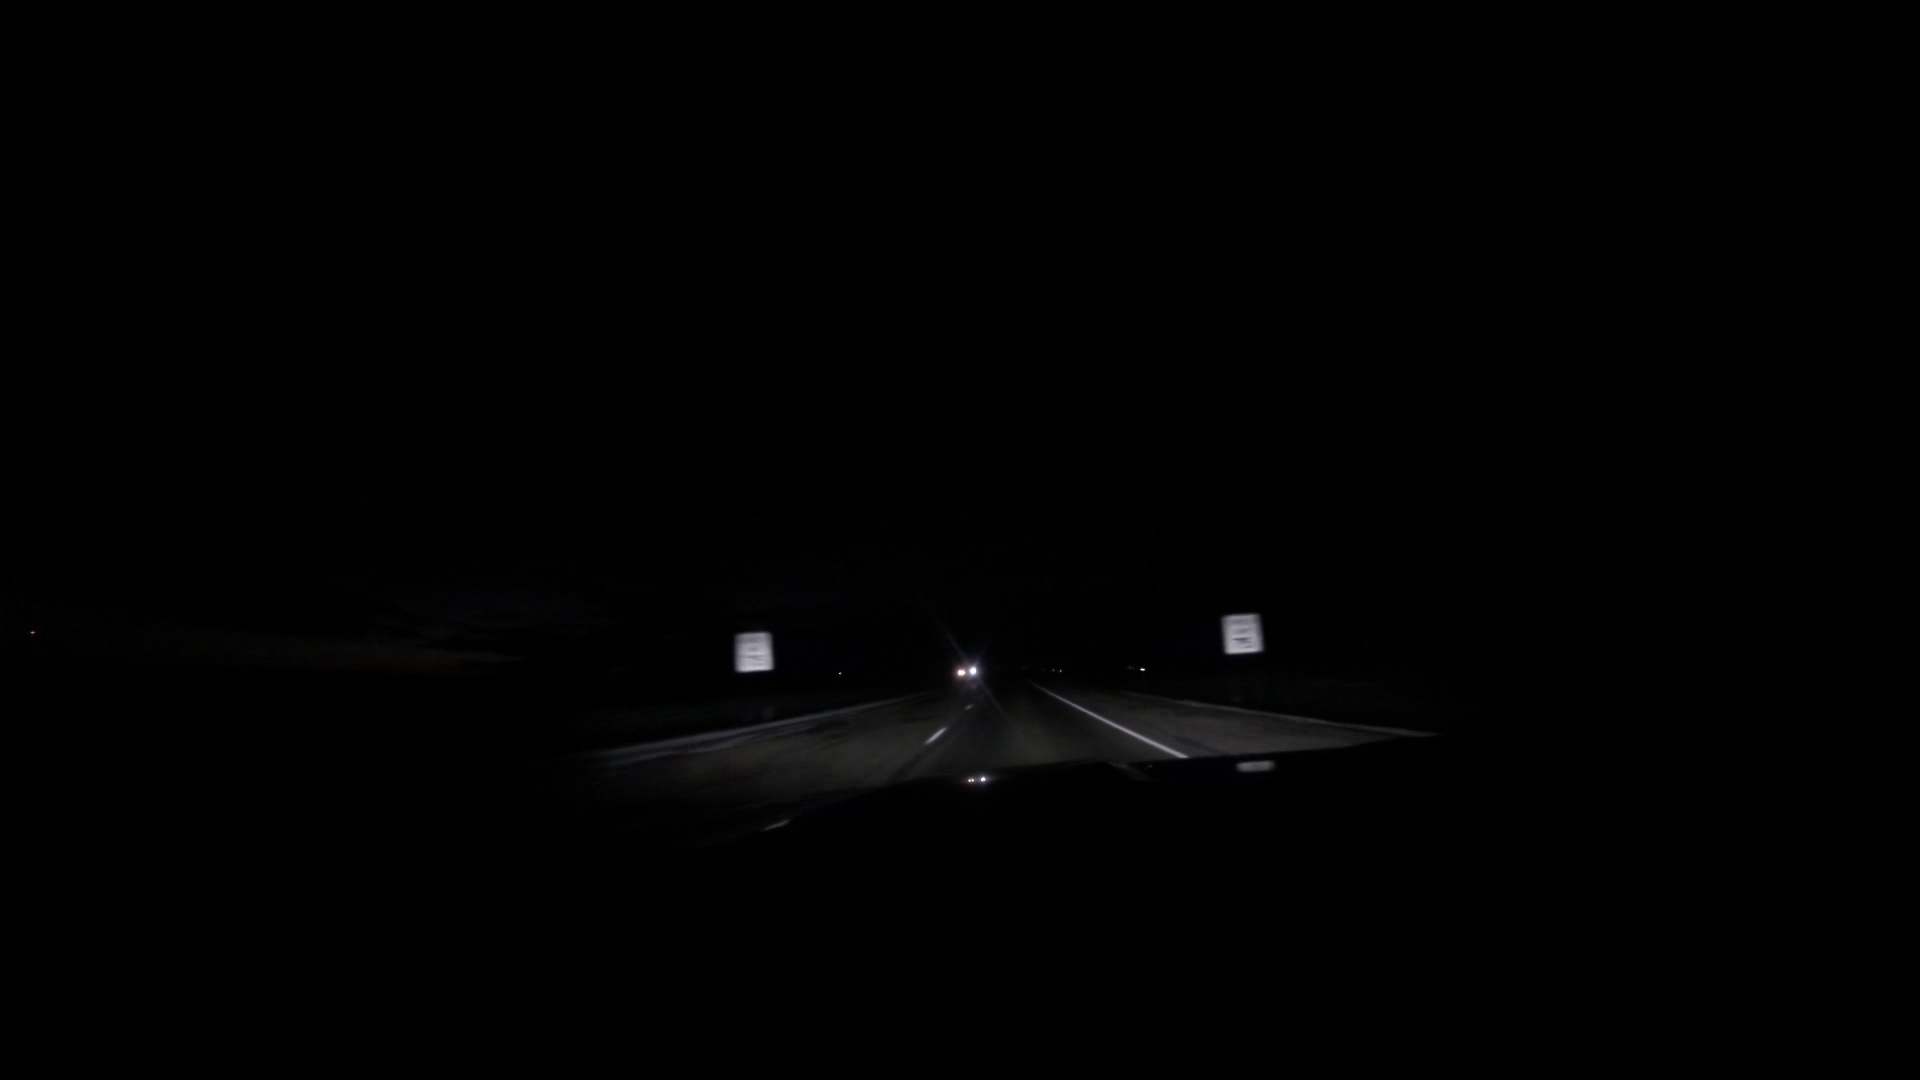
Speed limit sign label: mph75